Volvo 300 Series

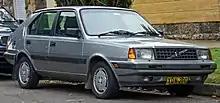
1985–1988 Volvo 360 GLT 5-door (Australia)

Up to 1982, sales of the 300-series were almost entirely limited to Western Europe. In the years following, exports to other parts of the world slowly expanded with 4% of total sales in 1984.